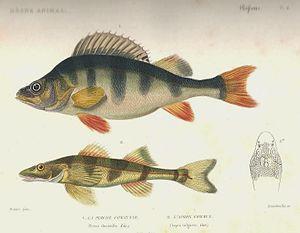
Perca fluviatilis and Zingel asper syn. Aspro vulgaris En haut Perche commune et en bas Apron du Rhône dessinés par Oudari dans le Règne animal distribué d'après son organisation par Georges Cuvier, deuxième édition (1828).